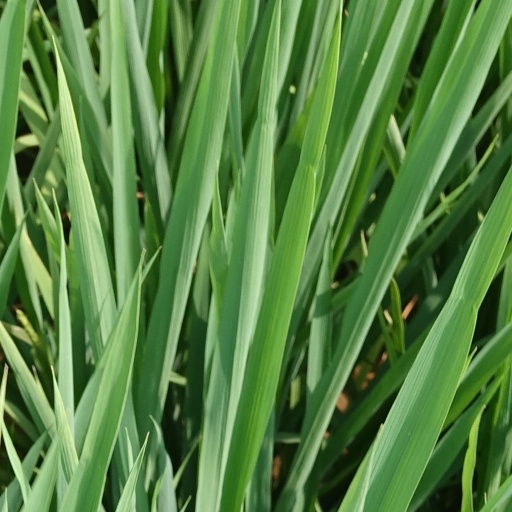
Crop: rice